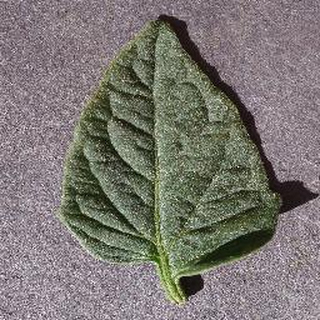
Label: healthy_tomato